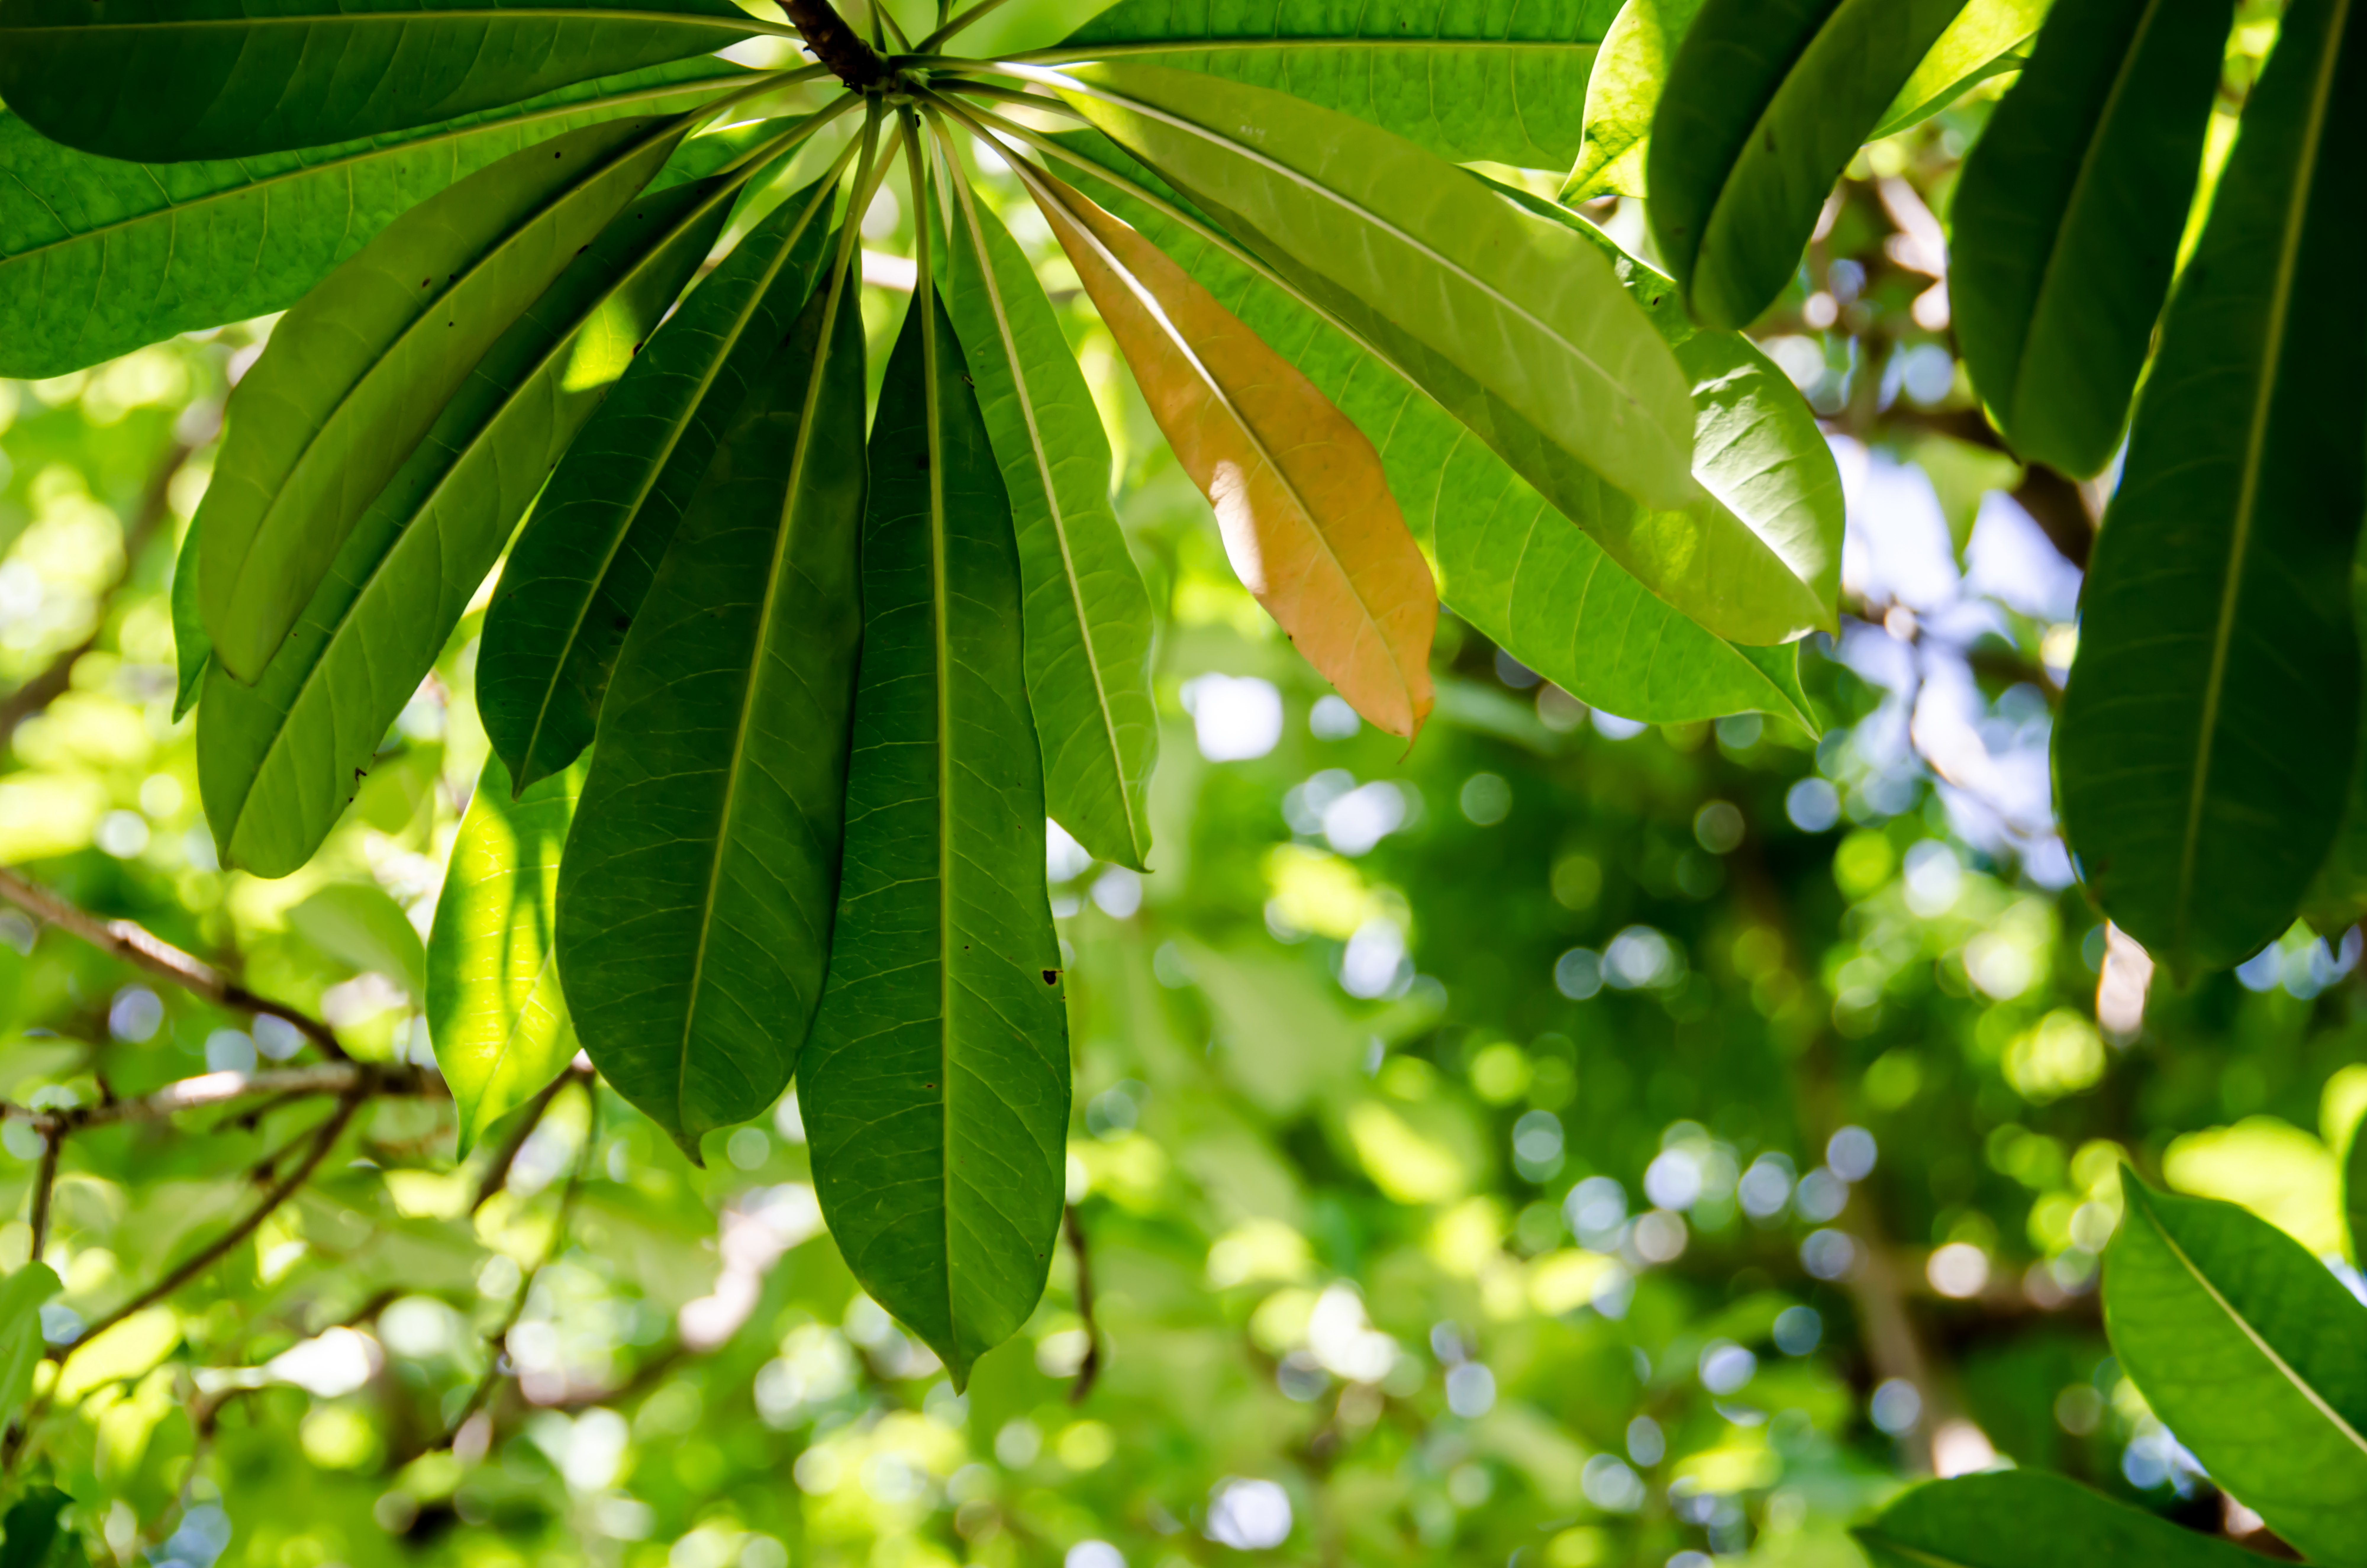
garden, flowering plant, leaf, plant, flower, tree, green, woody plant, organism, terrestrial plant, plant stem